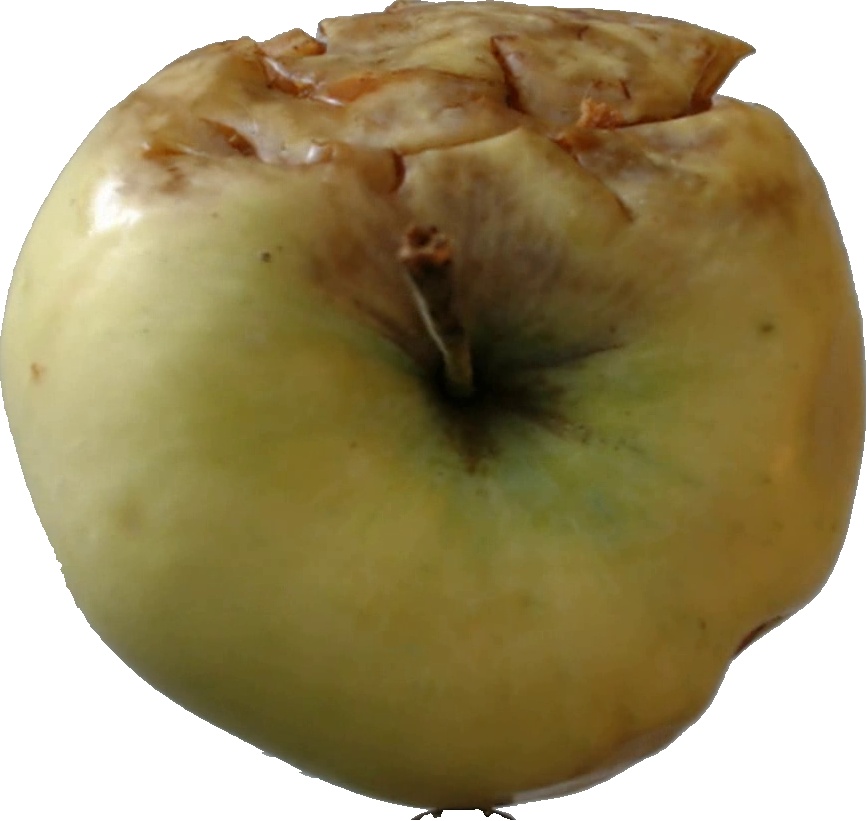
Label: apple_hit_1